History of Southeast Asia

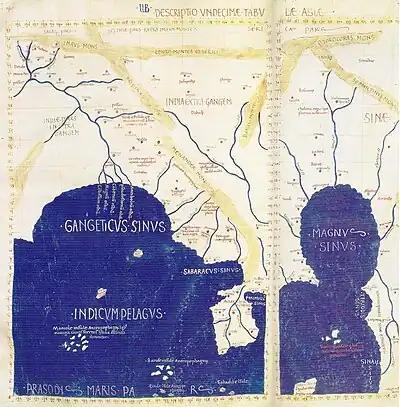
Detail of Asia in Ptolemy's world map. Gulf of the Ganges left, Southeast Asian peninsula in the centre written as "Avrea Chersonesvs", China Sea right, with "Sinae" (China).

Though there are numerous ancient historic Asian designations for Southeast Asia, none are geographically consistent with each other. Names referring to Southeast Asia include "Suvarnabhumi" or "Sovannah Phoum" ("Golden Land") and "Suvarnadvipa" ("Golden Islands") in Indian tradition, the "Lands below the Winds" in Arabia and Persia, "Nanyang" (Chinese: 南洋) in China and "Nan’yō" (南洋) in Japan. A 2nd-century world map created by Ptolemy of Alexandria names the Malay Peninsula as "Chersonesus Aurea".